Sun King Brewing

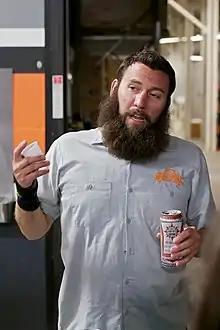
Clay Robinson in 2012

Sun King Brewing was founded in July, 2009 by Dave Colt and Clay Robinson. Robinson and Colt previously worked together at various brewpubs in Indianapolis. Colt worked at Circle V., which closed in 1999, and Robinson worked at Rock Bottom Brewery. They met while working at Ram Restaurant & Brewery. Robinson quit his job in July 2008 and started planning to start a business. They had three additional partners, including Robinson's father, Omar. Later that year, they acquired their current property in Downtown Indianapolis. They brewed their first batch of beer on July 1, 2009. The name Sun King was inspired by the sun and its importance in life cycles and beermaking.